Cyrus Edwin Dallin

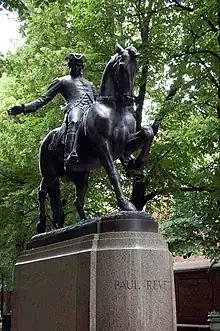
"Equestrian Statue of Paul Revere", a 1940 statue by Dallin at Old North Church in Boston, where Revere said he would forewarn American patriots if the British Army were approaching by hanging "one lantern if by land, two if by sea".

Dallin created four prominent equestrian sculptures of indigenous people: "A Signal of Peace", or "The Welcome" (1890); "The Medicine Man", or "The Warning" (1899); "Protest of the Sioux", or "The Defiance" (1904); and "Appeal to the Great Spirit" (1908).